Battle of Málaga (1704)

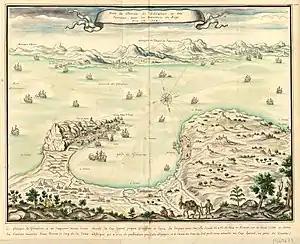
A 1704 map of Gibraltar by Louis Boudan

Having managed to successfully counter the French naval threat, Rooke left as much men, weaponry and supplies as he could at Gibraltar before sailing for home on 24 September. Before leaving, he split off a portion of his fleet (consisting of 18 warships), ordering his subordinate Sir John Leake to lead it in undergoing naval patrols off the Portuguese and Spanish coastlines. Spanish Bourbons had already received news of the loss of Gibraltar, and in early September the Marquis of Villadarias led 4,000 Bourbon troops to the vicinity of the region, who were supplemented by civilian refugees which had fled the settlement. The Marquis of Villadarias also made plans to reinforce his army with 8,000 more men in anticipation of an upcoming Bourbon siege of Gibraltar.